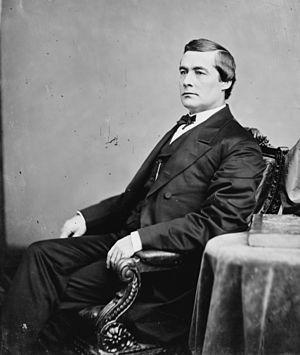
Depuis son admission à l'Union, le 29 janvier 1861, l'État du Kansas élit deux sénateurs, membres du Sénat fédéral.
Edmund G. Ross est un homme politique américain. Après la guerre de Sécession, il représenta le Kansas au Sénat des États-Unis de 1866 à 1871, puis fut nommé gouverneur du territoire du Nouveau-Mexique de 1885 à 1889.